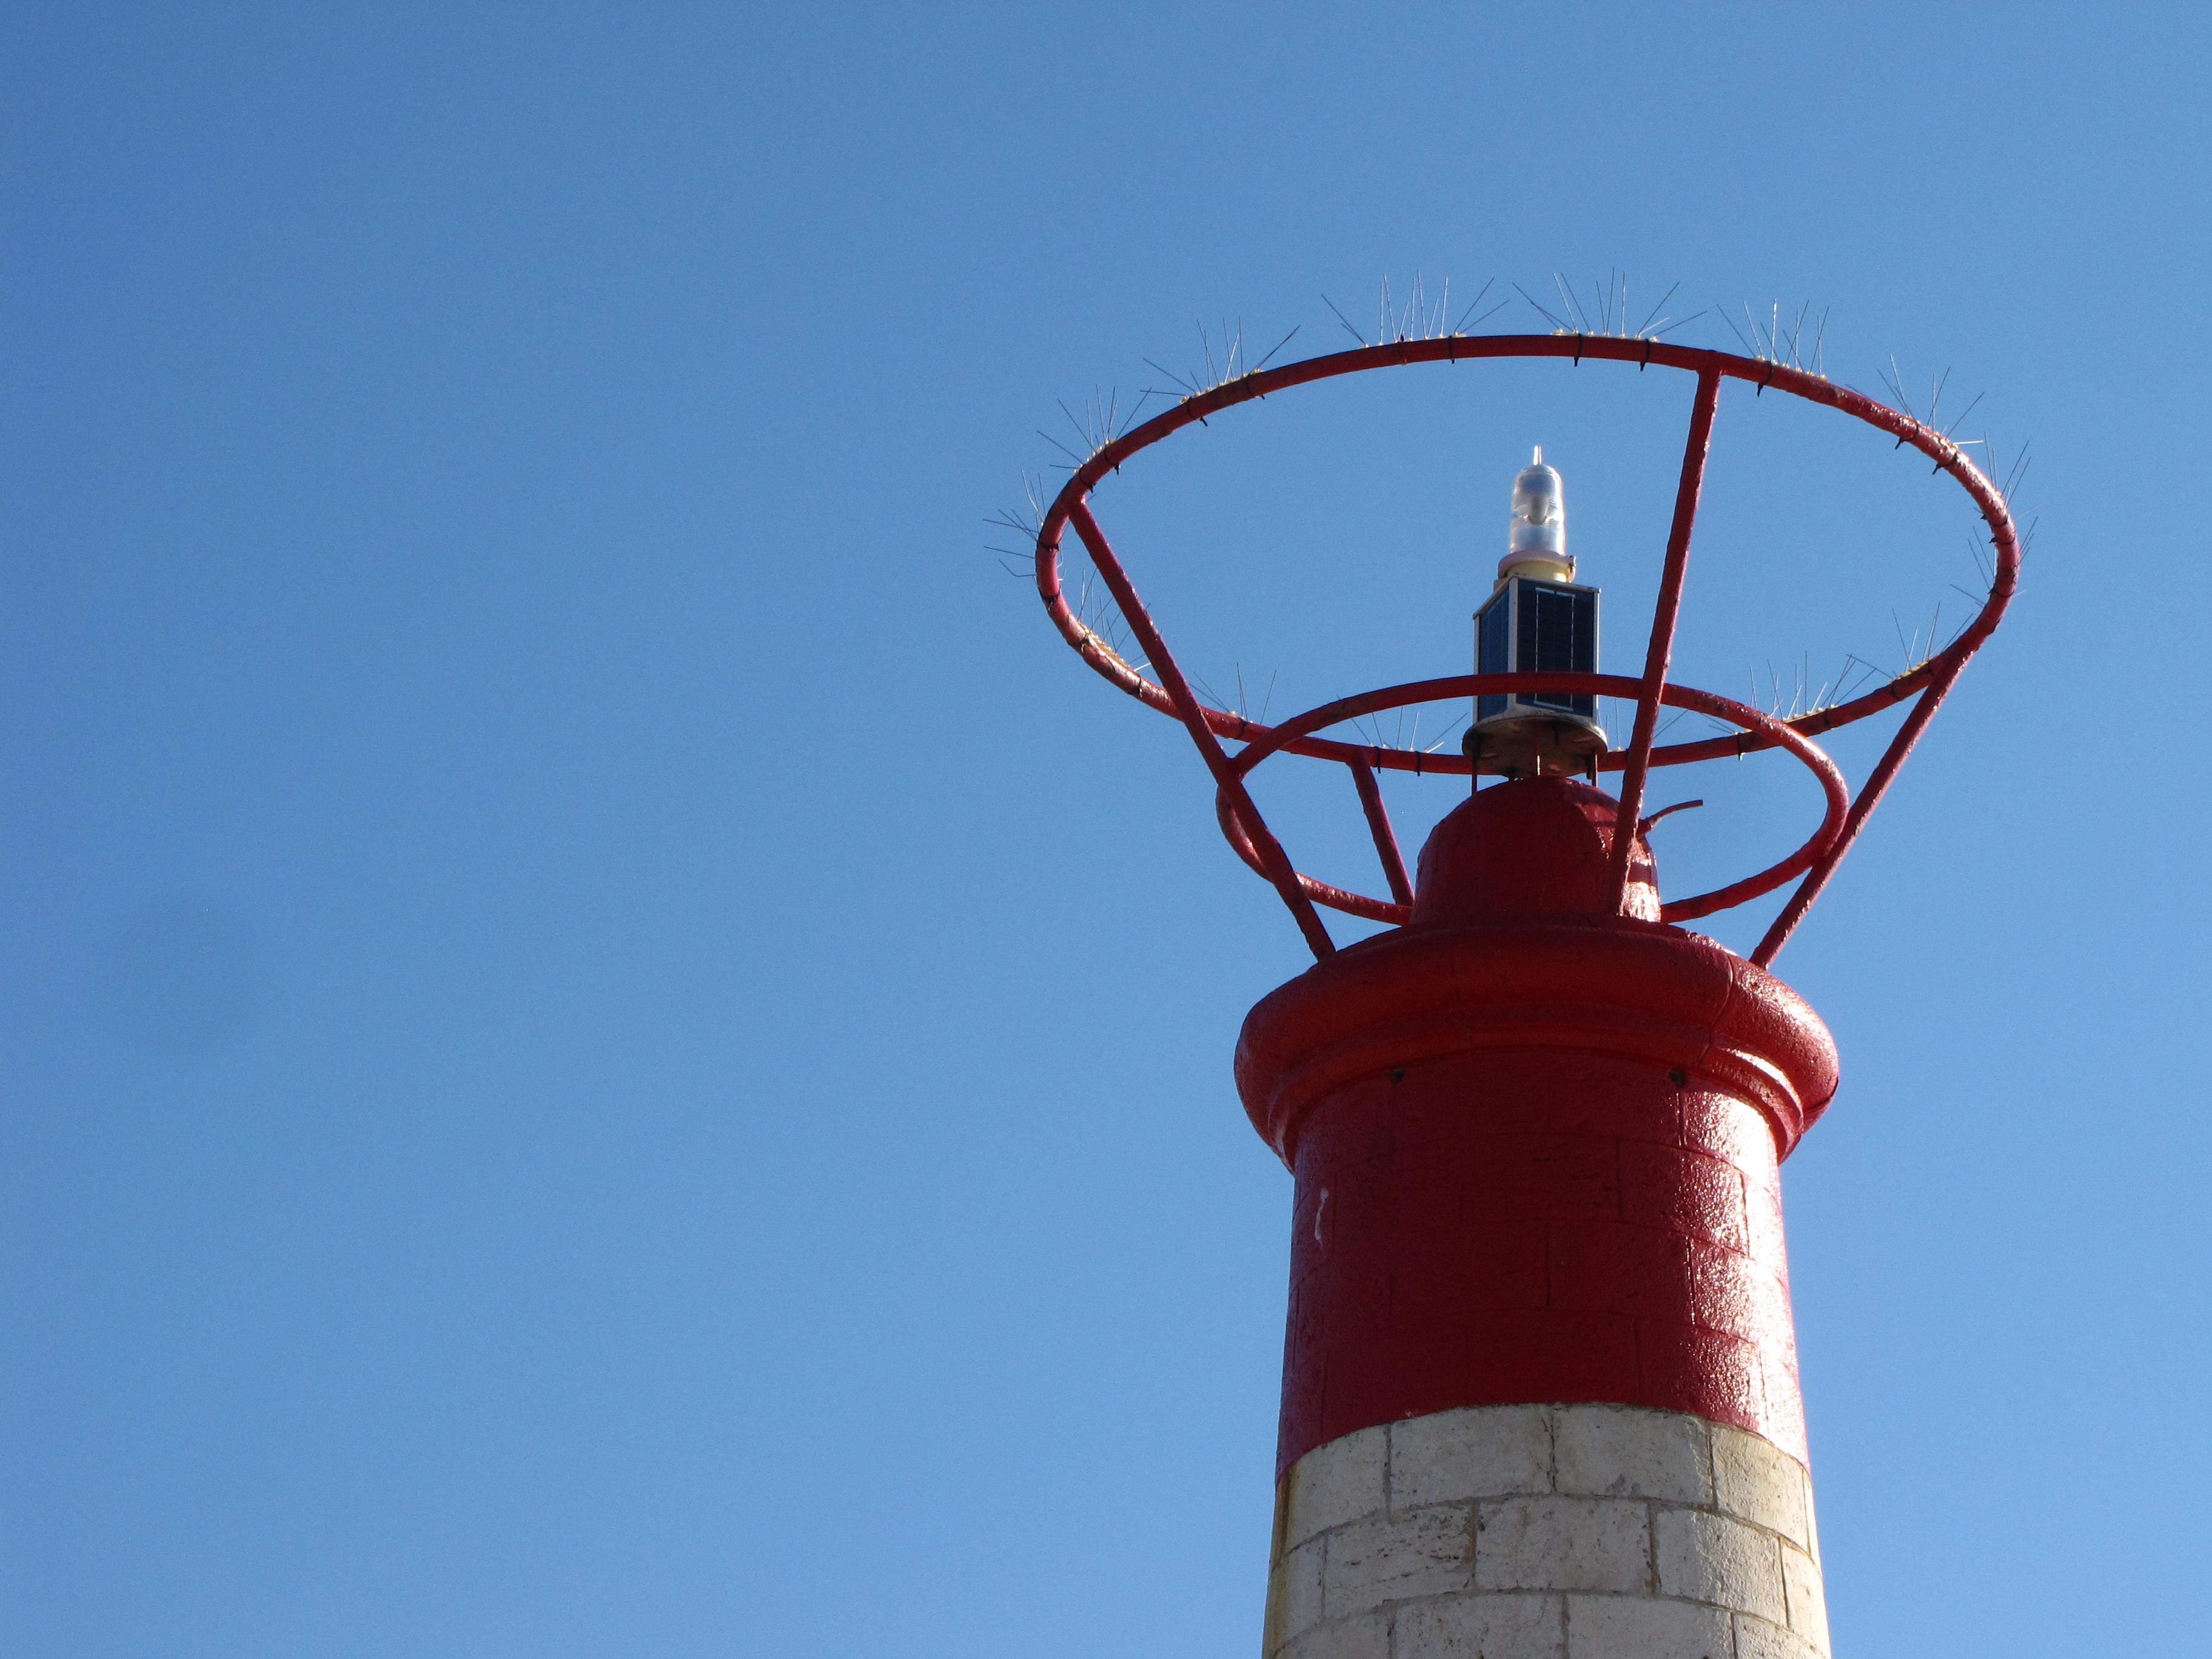
coast, ocean, lighthouse, structure, sky, shore, coastline, red, tower, color, harbor, blue, navigation, maritime, malaga